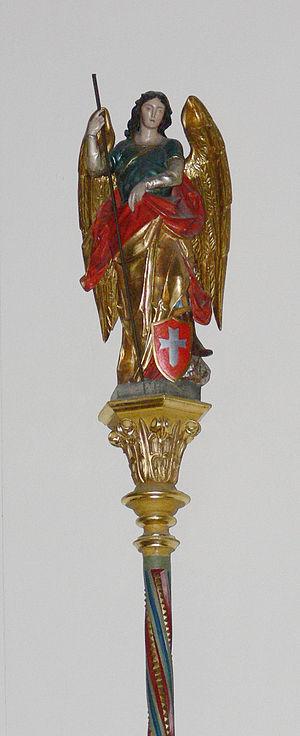
Un bâton de procession est un objet cultuel, principalement répandu dans le culte catholique, et qui trouve sa place dans les processions et pèlerinages. Formé d'une longue tige surmontée d'une décoration religieuse, souvent une statuette, parfois sous un dais, de la Vierge dans une auréole de flammes, souvent aussi une représentation d'un saint, en général en bois sculpté, peint ou doré. Selon la nature de l'emblème, on peut distinguer les bâtons de corporations, de confréries, de congrégations religieuses. Les bannières de procession sont similaires, mais de nature et d'usage différents.